Heights Neighborhood Library

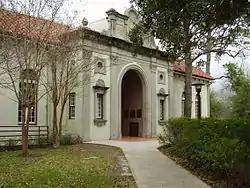

Heights Neighborhood Library is a public library facility in the Houston Heights area of Houston, Texas. It is a part of Houston Public Library (HPL) and is located at 1302 Heights Boulevard, in Heights block 170. It has a pink Stucco Italian Renaissance façade and arches in its doors and windows. Jason P. Theriot wrote in the "Houston Review" that the ceilings are "high" and that the arches were "beautifully" done. The library has of space.